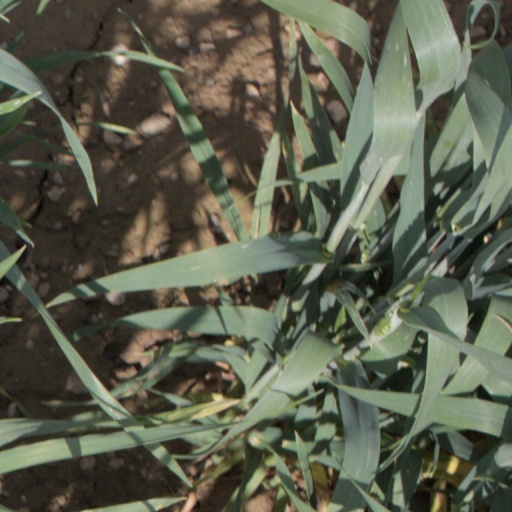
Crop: wheat